Medusa (DC Comics)

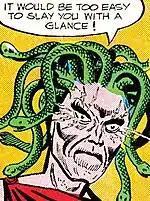
The Silver Age Medusa in "Wonder Woman" #153 (August 1964); art by Ross Andru.

Medusa first appeared during the Silver Age, in 1964's "Wonder Woman" #153, written by Robert Kanigher and illustrated by Ross Andru. Kanigher reformulated the traditional Greek myth, replacing Medusa's original victimizers Poseidon and Athena with Wonder Woman's longtime enemy, the Duke of Deception. In the story, Medusa is shown to have been hailed as the most beautiful of all mortals. However, she is reviled by the Duke of Deception, who uses Martian technology to mar her beauty and transform her into a snake-haired monster. Her lover, a young prince, breaks off their engagement at the sight of her. Furious, Medusa turns the prince to stone with her gaze, subsequently roaming through Greece to take out her rage.